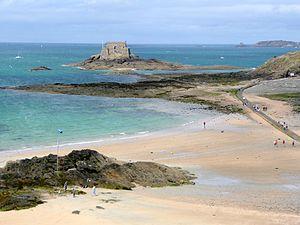
Île du petit Bé à Saint Malo, Bretagne, France